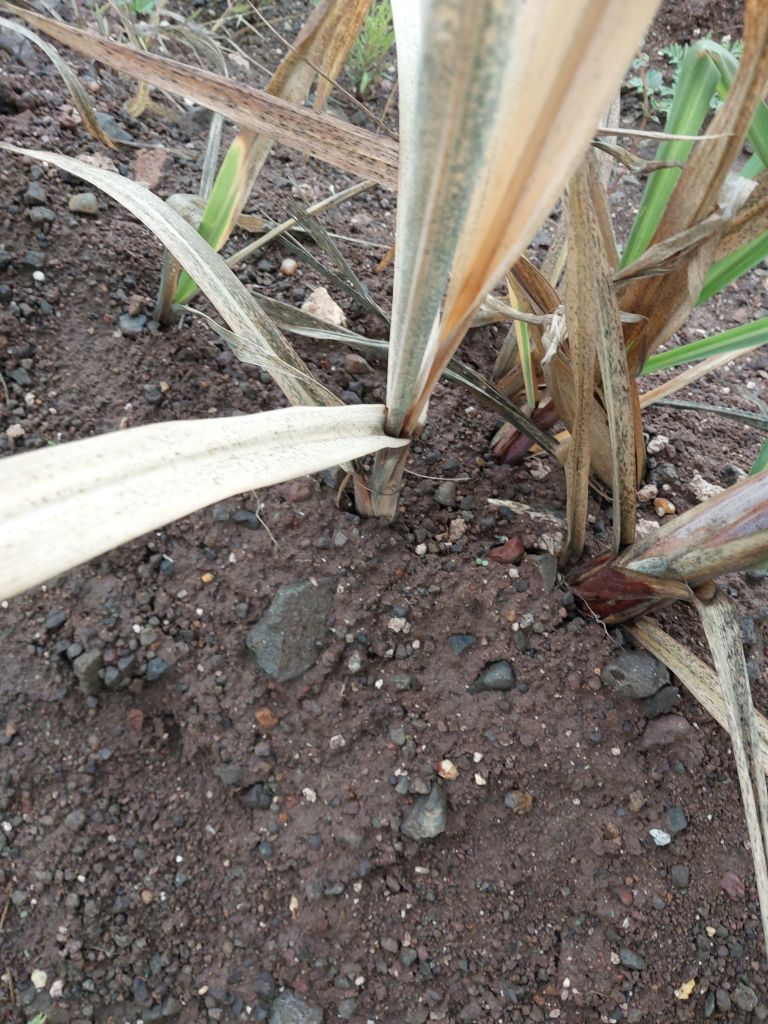
Label: Sett Rot